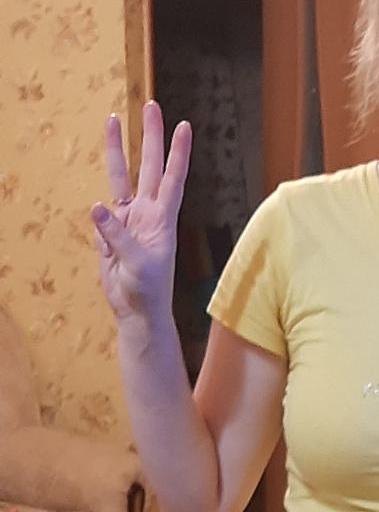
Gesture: three